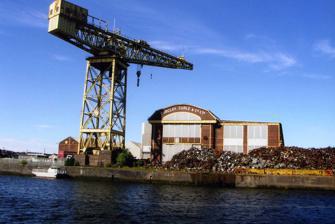
Building: Barclay Curle Crane
Country: United Kingdom
Year built: 1920
The Barclay Curle Crane The Barclay Curle Crane is a disused Titan or giant cantilever crane at the Barclay Curle shipyard at Whiteinch , Glasgow , Scotland . History It was built by Sir William Arrol & Co. in 1920. It is category A listed, and one of four such cranes remaining on the River Clyde . Design The crane was rated at 150 tonnes (150 long tons; 170 short tons). See also List of Category A listed buildings in Glasgow List of listed buildings in Glasgow/7 References